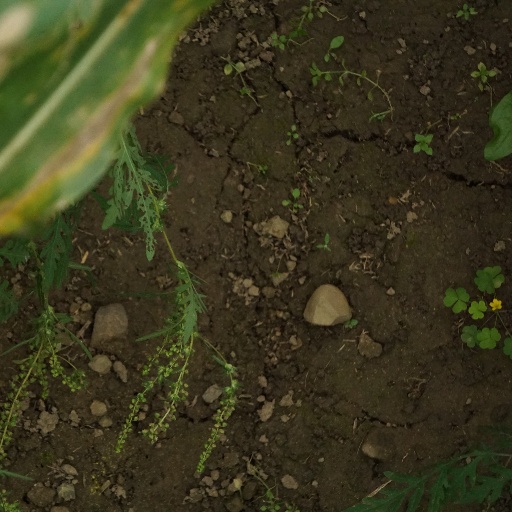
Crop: maize; corn